Bourekas

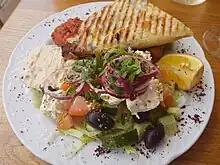
Bourekas served with Israeli salad, olives and feta cheese at an Israeli restaurant abroad.

The State of Israel declared independence in 1948. With the massive influx of Sephardi Jews, they brought with them their cuisine, and it included bourekas. Sephardic and Mizrahi cuisine became the dominant cuisine in Israel, due to the majority of Israelis belonging to these two groups, and due to the local climate.